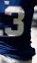
Number: 3